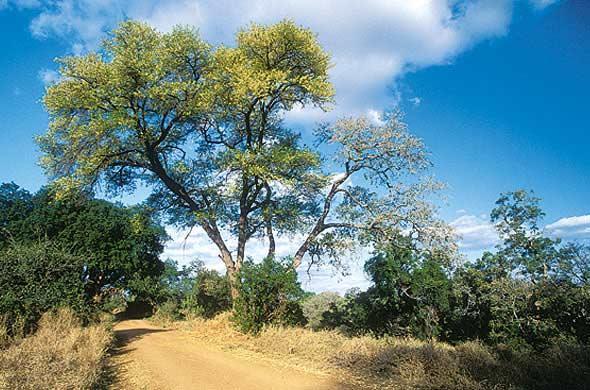
Barabara iliyopita na kuingia kwenye eneo mfano wa msitu Unaozungukwa na uwoto wa asili yenye miti mirefu, vichaka pamoja na nyasi kuashiria ni barabara inayoingia katika eneo la misitu.